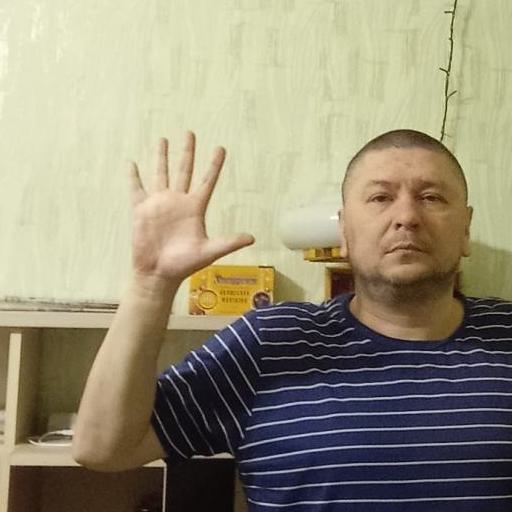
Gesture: palm